Keene, New Hampshire

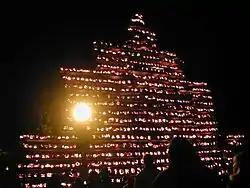
A few of the tens of thousands of pumpkins on display at the 2000 Keene Pumpkin Festival

In 2011, Massachusetts man Thomas Ball immolated himself on the steps of a courthouse in Keene to protest what he considered the court system's abuse of divorced fathers' rights.